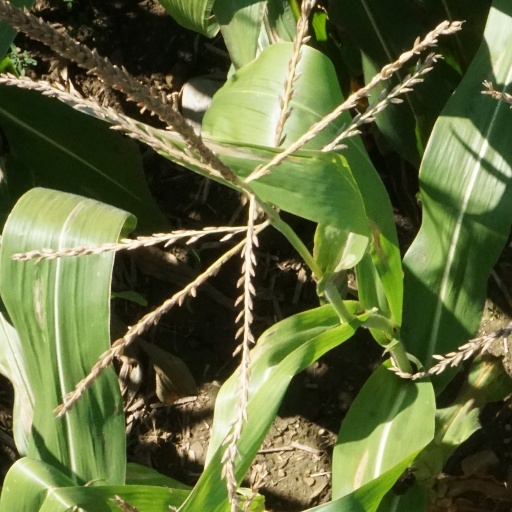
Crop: maize; corn